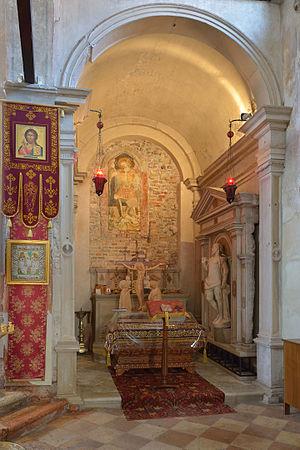
Église San Zan Degolà à Venise.
L'église San Zan Degolà est une église catholique de Venise, en Italie, dédiée à Jean le Baptiste.